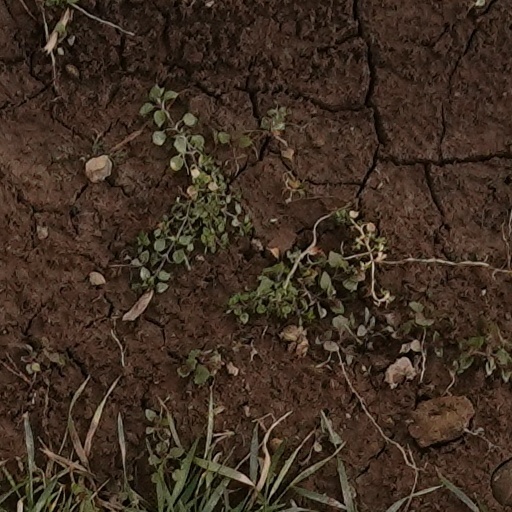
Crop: wheat